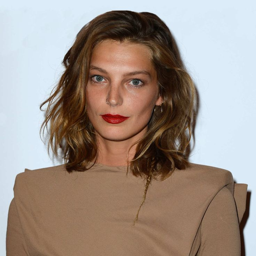
editor 's picks : new hair products for person